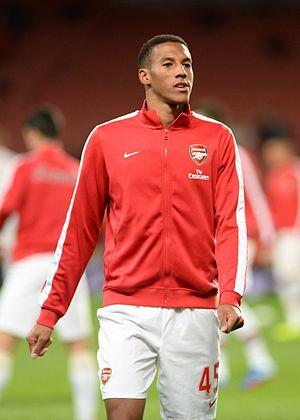
Isaac Hayden, né le 22 mars 1995 à Chelmsford, est un footballeur anglais qui évolue aux postes de défenseur et milieu de terrain à Newcastle United.